Northumberland

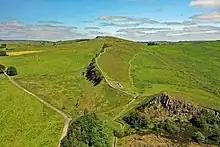
Hadrian's Wall

The Cheviot Hills, in the northwest of the county, consist mainly of resistant Devonian granite and andesite lava. A second area of igneous rock underlies the Whin Sill (on which Hadrian's Wall runs), an intrusion of Carboniferous dolerite. Both ridges support a rather bare moorland landscape. Either side of the Whin Sill the county lies on Carboniferous Limestone, giving some areas of karst landscape. Lying off the coast of Northumberland are the Farne Islands, another dolerite outcrop, famous for their bird life.